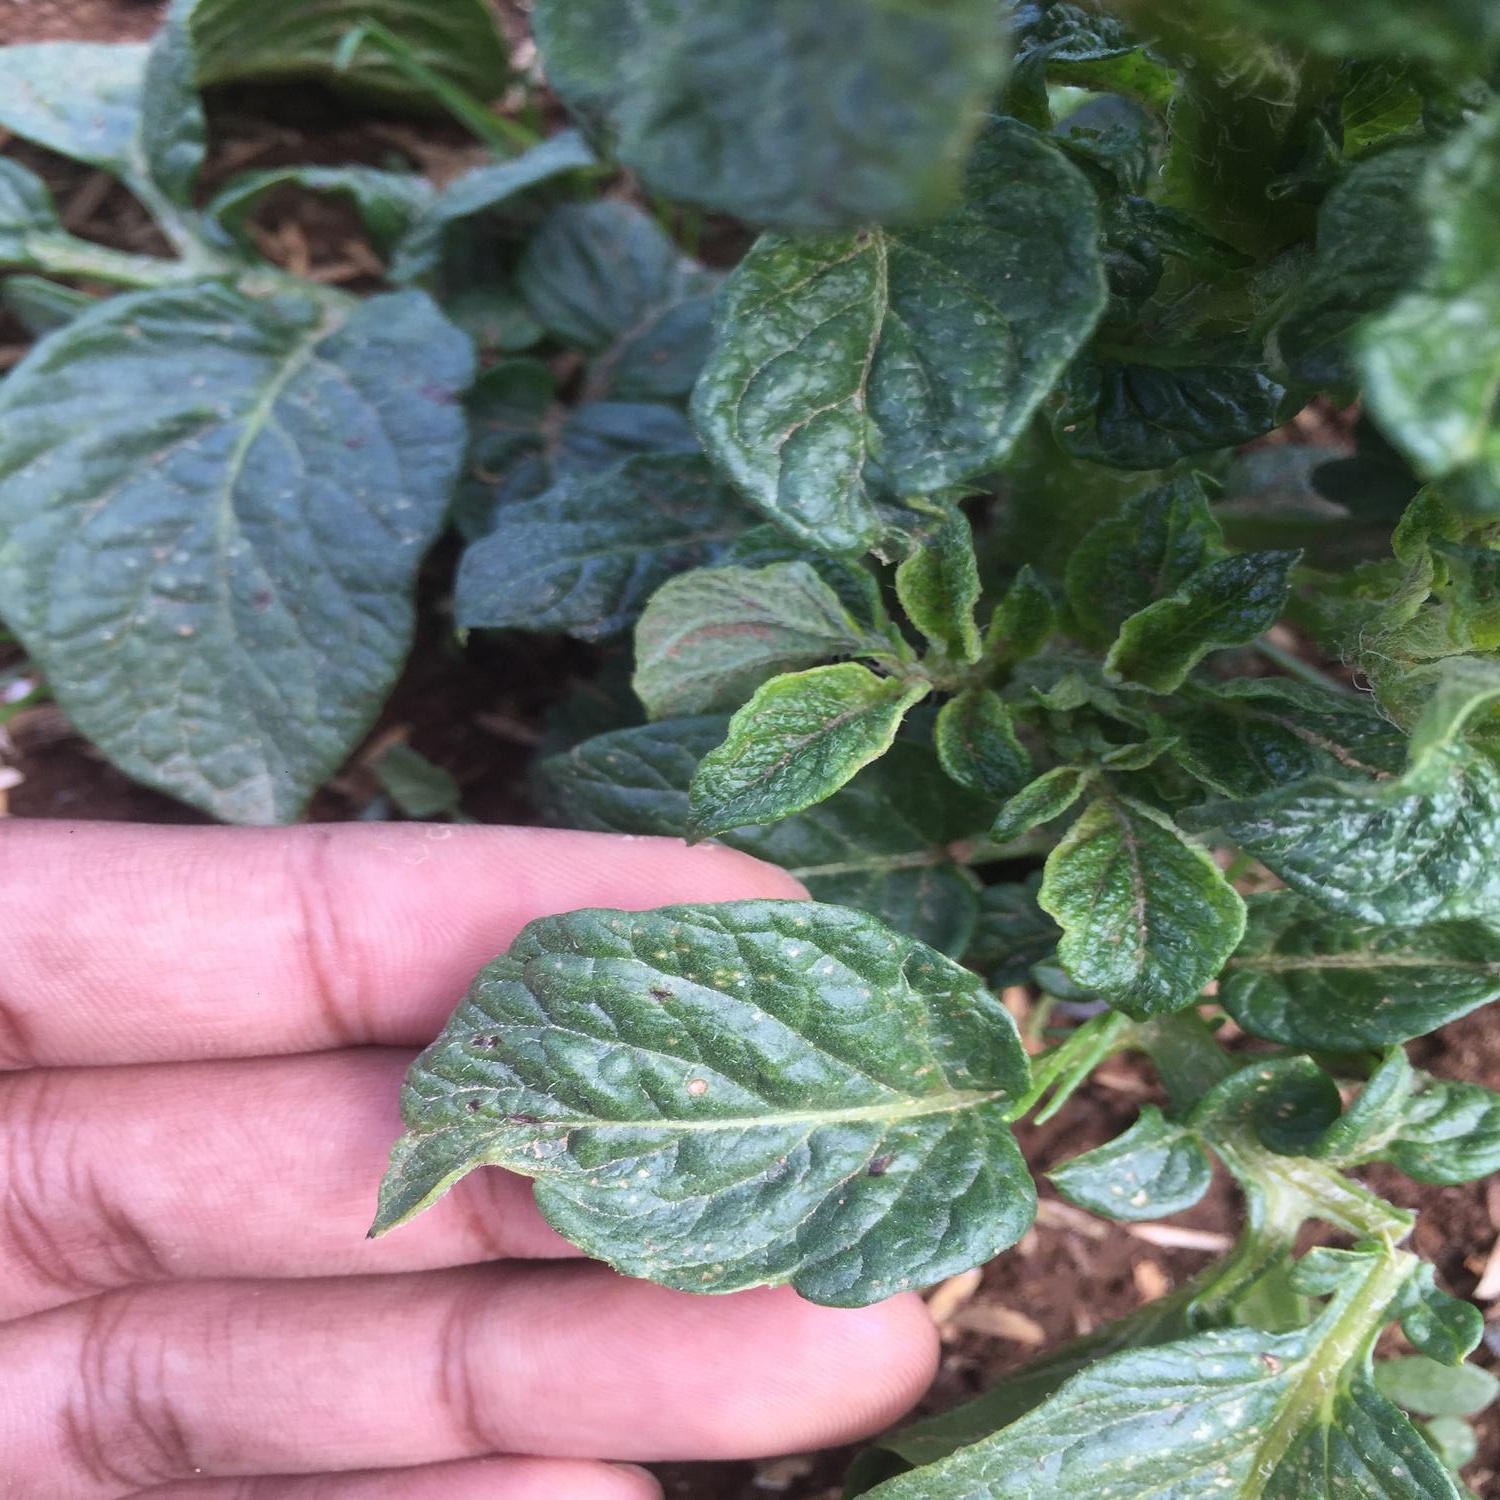
Etiqueta: Virus